ADGB Trade Union School

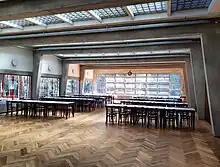
Dining room, ADGB Trade Union School

The complex was designed to fit harmoniously with the natural environment. The buildings are organised on the sloping, wooded site in a rational sequence, based on usage. The buildings are built in reinforced concrete, with load-bearing masonry block walls with yellow brick cladding.